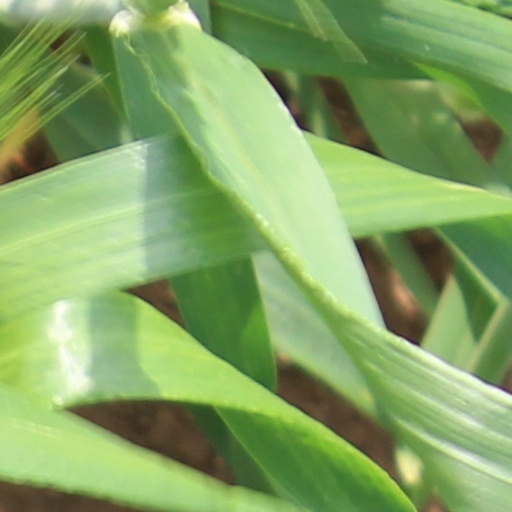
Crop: wheat